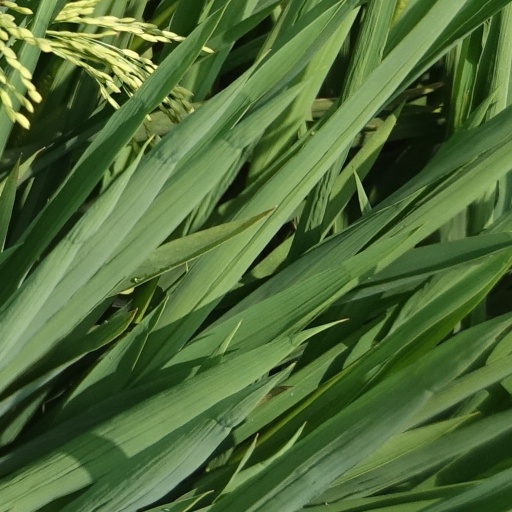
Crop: rice